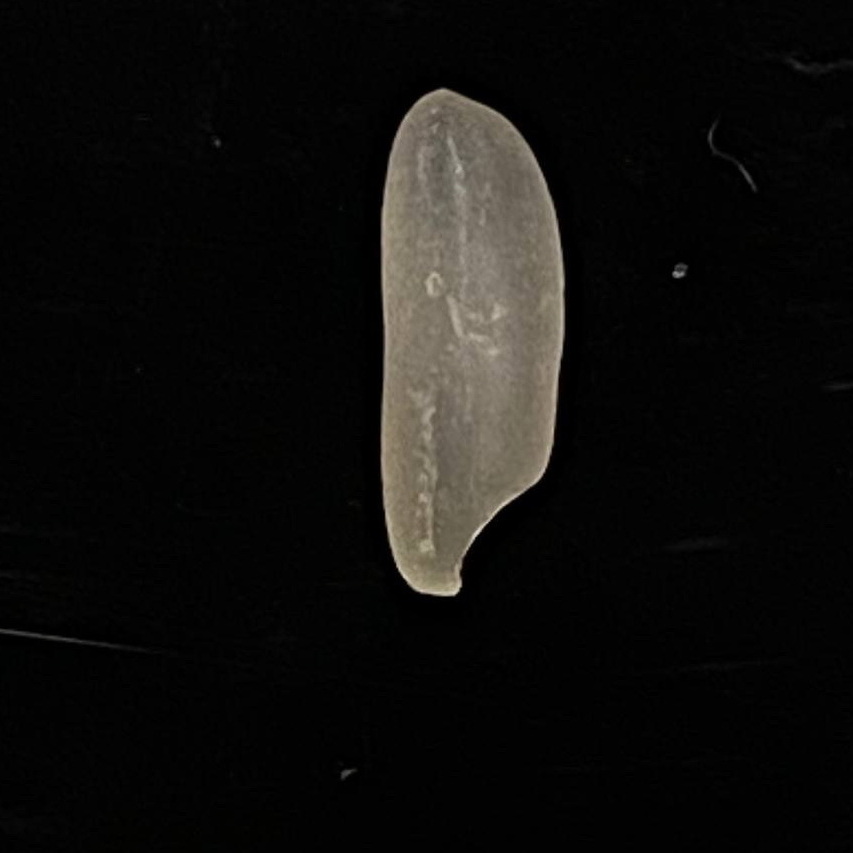
Rice variety: Subol_Lota